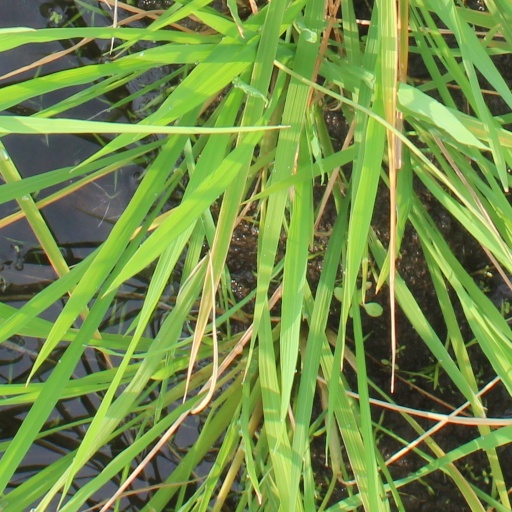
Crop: rice